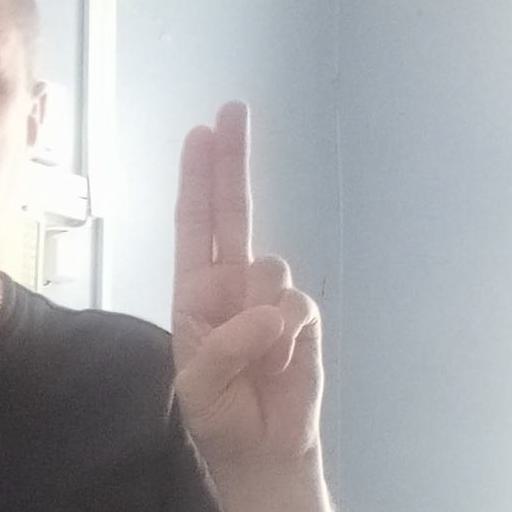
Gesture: two_up